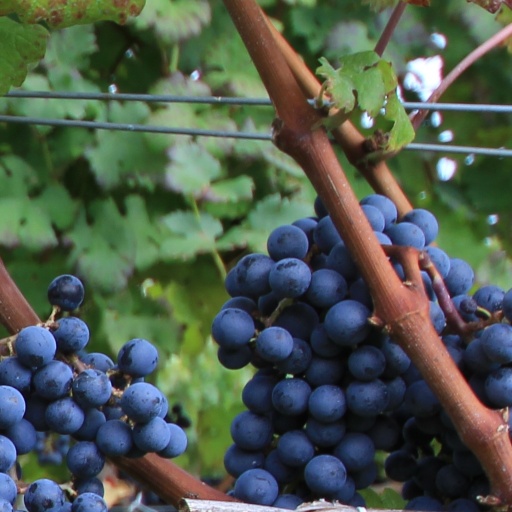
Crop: grape